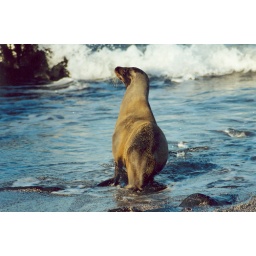
This not-so-dominant male sea lion flees a beach in the Galapagos Islands.